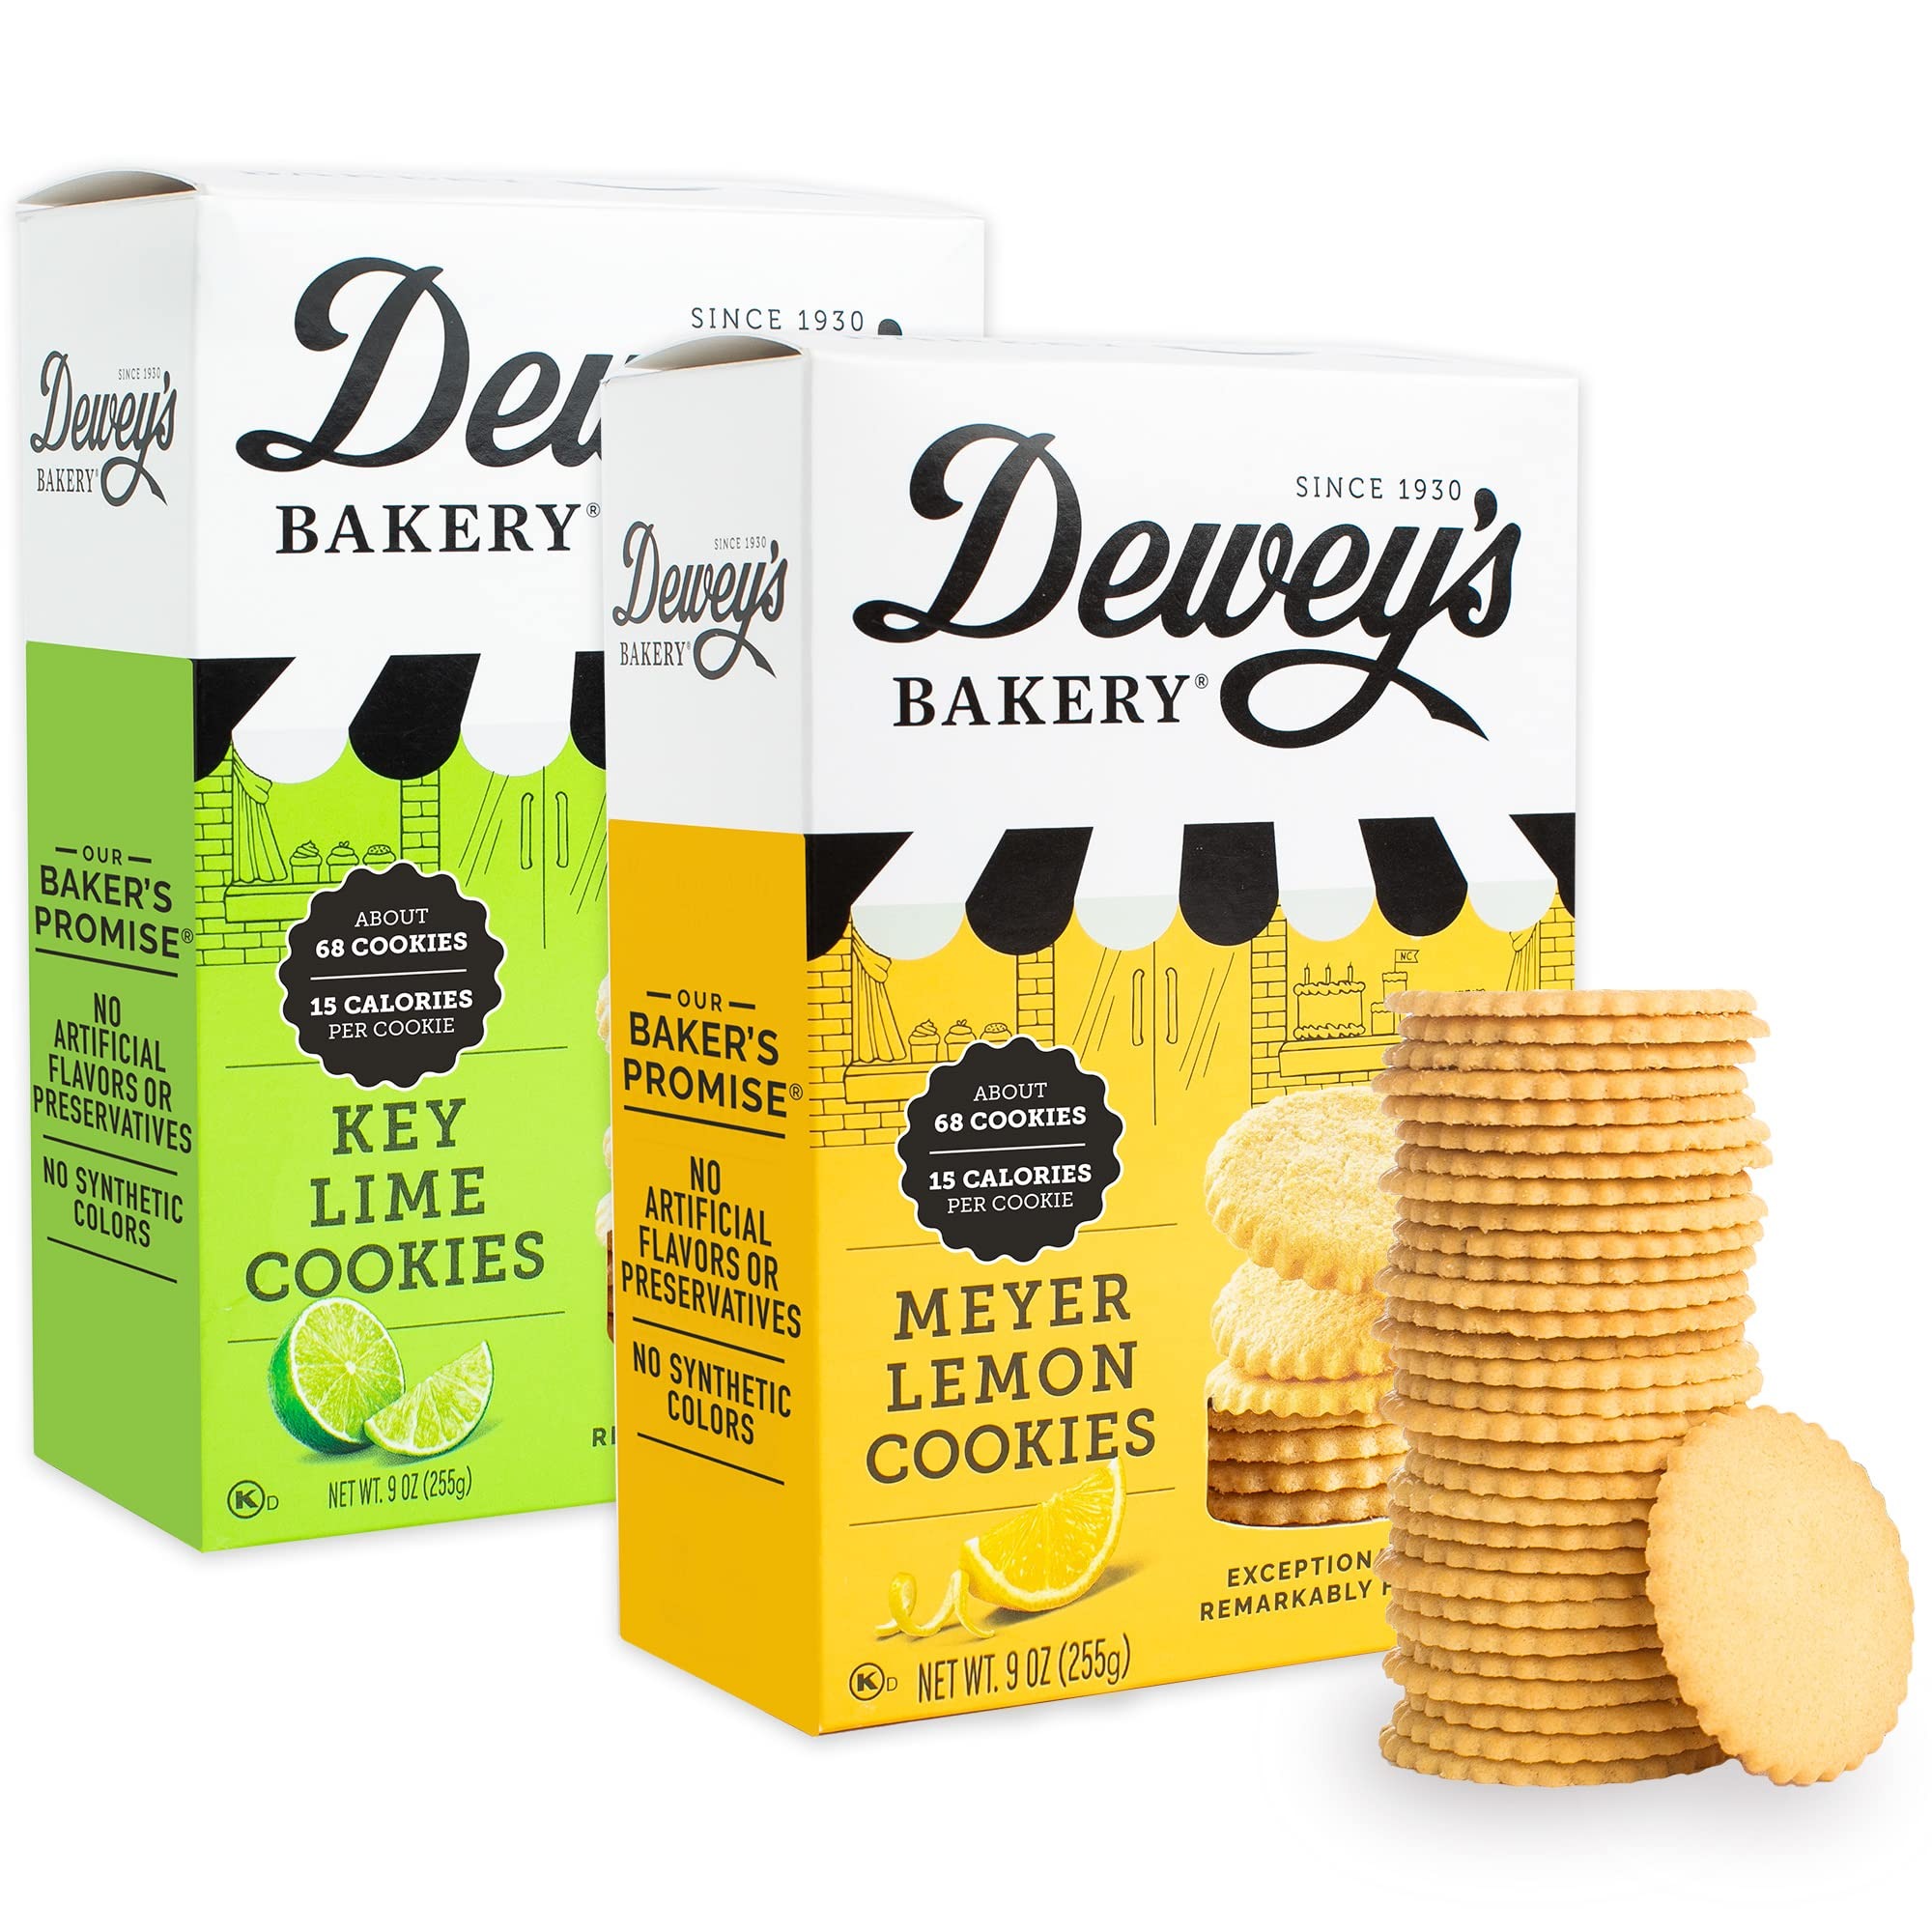
Item Name: Dewey's Bakery Meyer Lemon & Key Lime Moravian Style Thin Cookies Variety Pack, Bakery Fresh with Real Simple Ingredients, Low Calorie Snack, No Artificial Flavors or Synthetic Colors, 9oz (Pack of 2)
Bullet Point 1: Includes 1 box of Meyer Lemon Cookies and 1 box of Key Lime Cookies. Each 9oz box contains about 68 cookies!
Bullet Point 2: THIN COOKIE. BIG FLAVOR.
Bullet Point 3: OUR BAKER'S PROMISE: we bake without artificial flavors, preservatives and synthetic colors
Bullet Point 4: BAKED AT OUR HOMETOWN BAKERY in Winston-Salem, North Carolina since 1930
Bullet Point 5: MADE WITH 100% REAL INGREDIENTS and a little Dewey's Magic in every bite
Product Description: Since 1930, Dewey’s Bakery has had the privilege of offering customers deliciously sweet and savory treats that reflect the local flavors we love. Our products are baked with care, and our passion is creating moments that bring people together to slow down, celebrate life and enjoy the moment! Our bakery has become a beloved part of our hometown of Winston-Salem, NC, and we’re proud to have been a part of such a wonderful community for so many generations.
Value: 18.0
Unit: Ounce

Price: 37.98